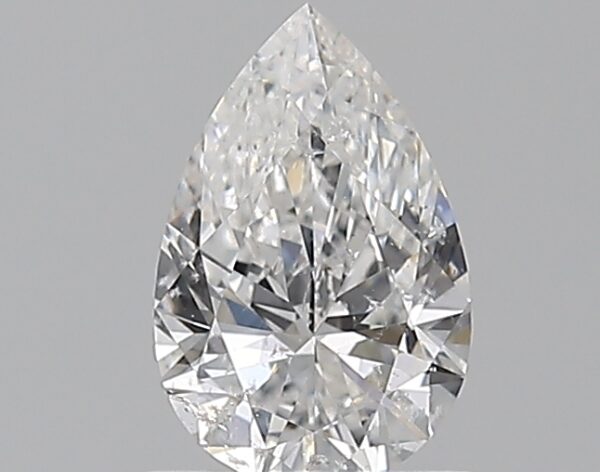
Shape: pear
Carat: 0.72
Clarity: SI2
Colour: E
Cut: EX
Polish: EX
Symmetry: VG
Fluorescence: N
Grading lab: GIA
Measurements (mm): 7.88 x 5.15 x 3.07